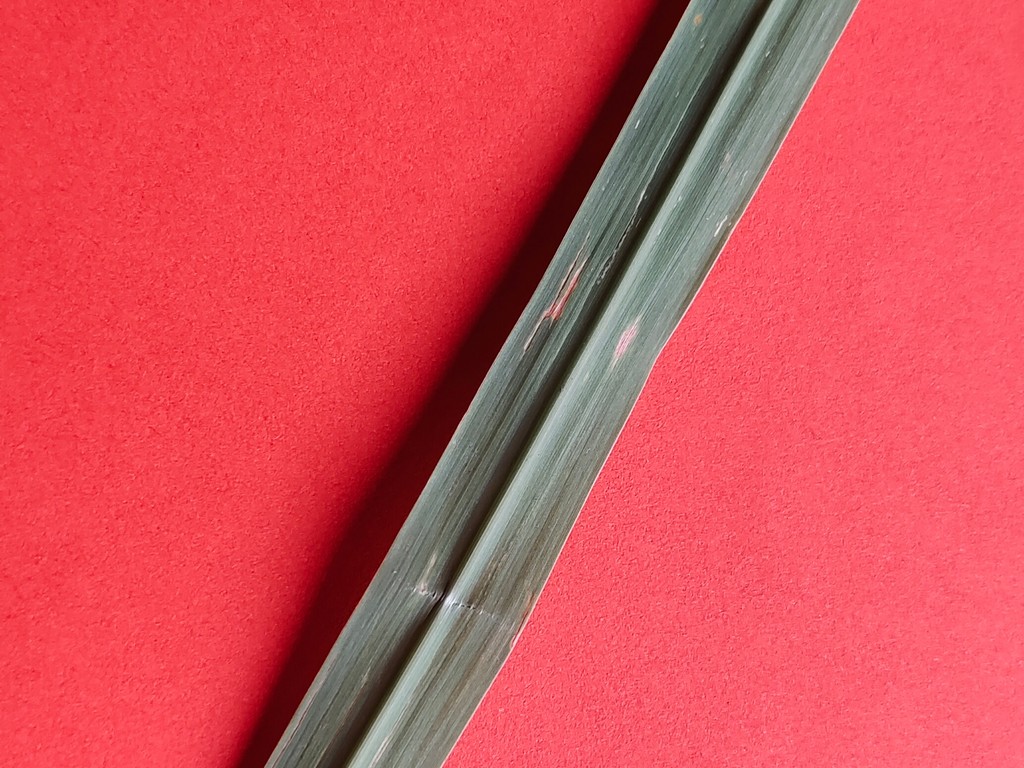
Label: Unhealthy